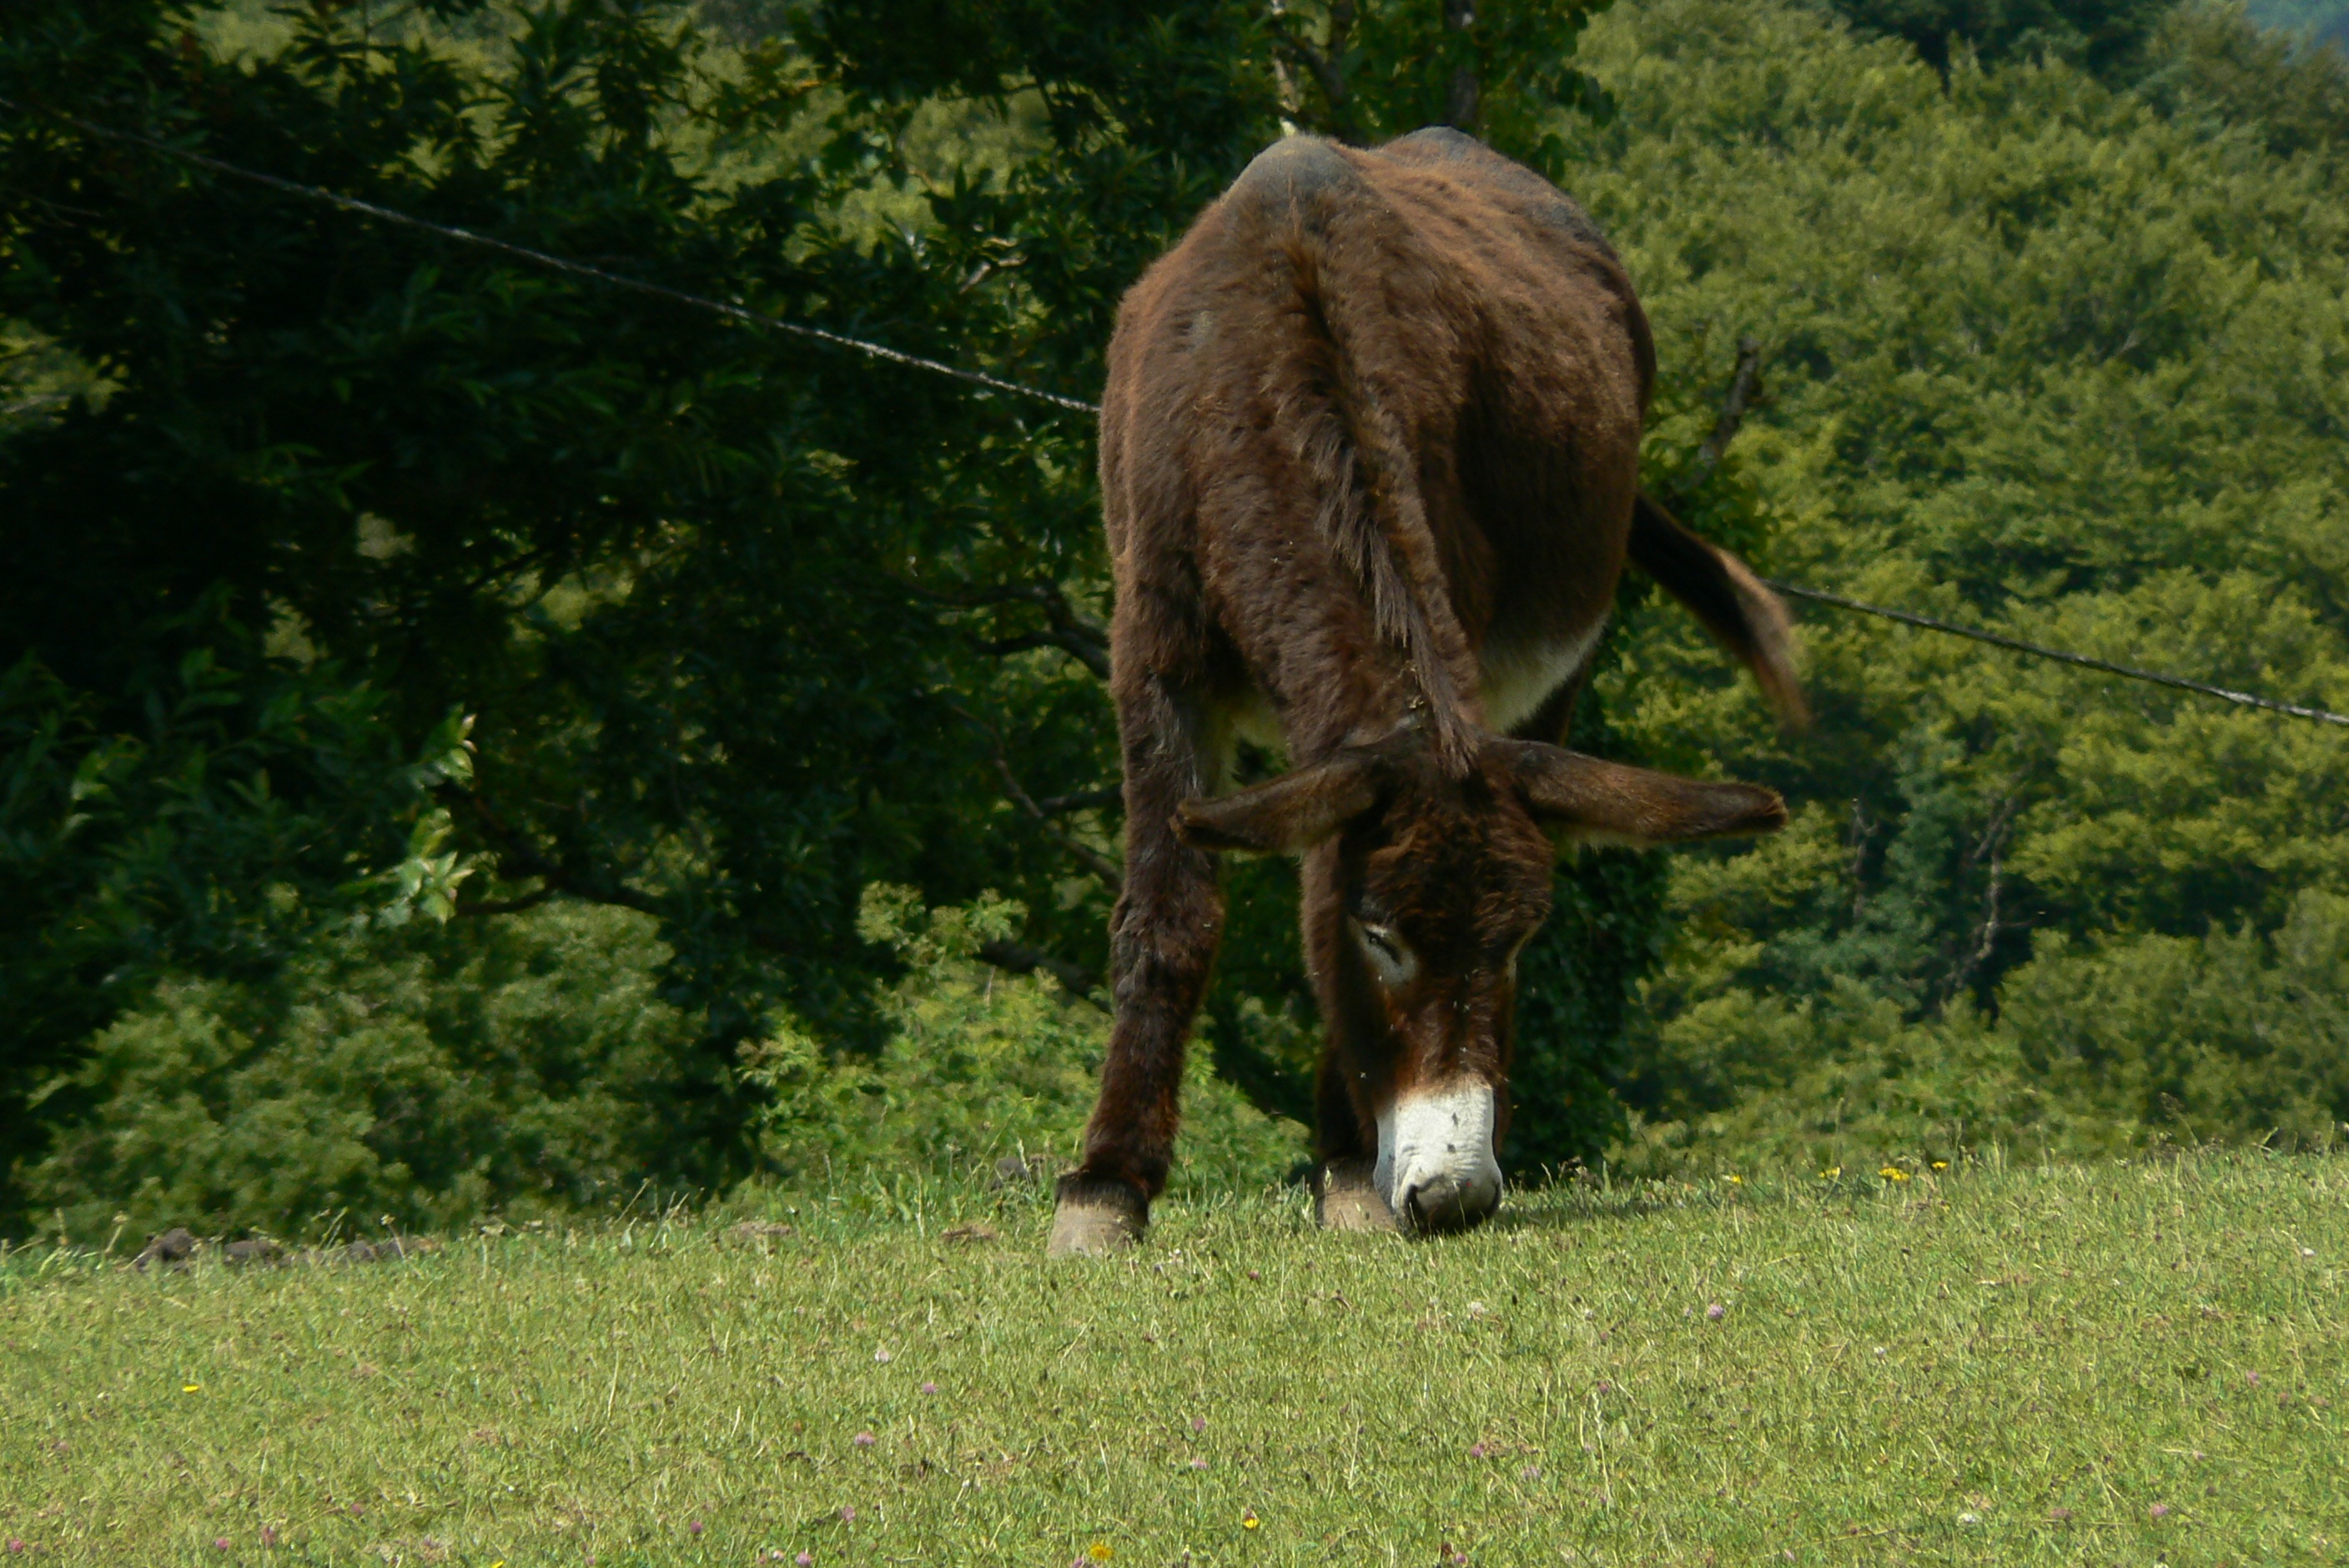
meadow, wildlife, pasture, grazing, mammal, fauna, savanna, donkey, animals, farm animal, ecosystem, cattle like mammal, horse like mammal